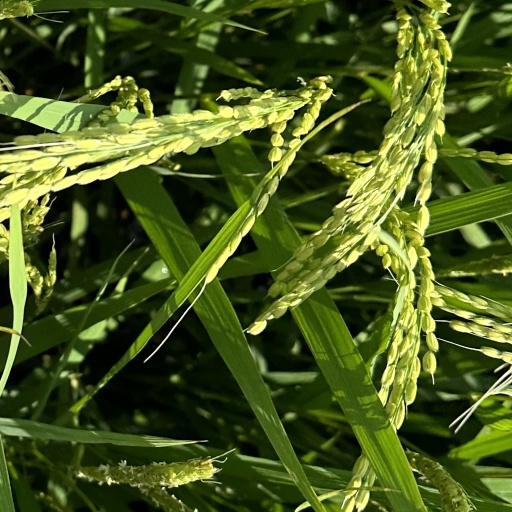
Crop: rice